Tora-san's Matchmaker

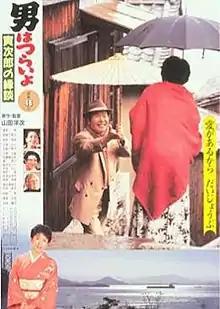
Theatrical poster

is a 1993 Japanese comedy film directed by Yoji Yamada. It stars Kiyoshi Atsumi as Torajirō Kuruma (Tora-san), and Keiko Matsuzaka as his love interest or "Madonna". "Tora-san's Matchmaker" is the forty-sixth entry in the popular, long-running "Otoko wa Tsurai yo" series.